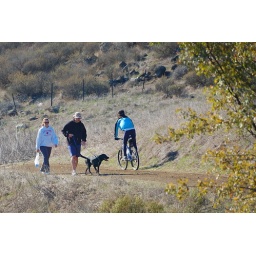
Couple walking the dog, and a mountain biker in Santa Teresa County Park Thanksgiving morning